Health in Luxembourg

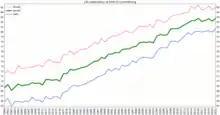
Life expectancy at birth in Luxembourg

A new measure of expected human capital calculated for 195 countries from 1990 to 2016 and defined for each birth cohort as the expected years lived from age 20 to 64 years and adjusted for educational attainment, learning or education quality, and functional health status was published by the Lancet in September 2018. Luxembourg had the eighth highest level of expected human capital with 25 health, education, and learning-adjusted expected years lived between age 20 and 64 years.